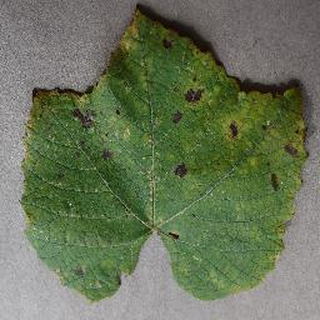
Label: grape_leaf_blight